John Le Mesurier

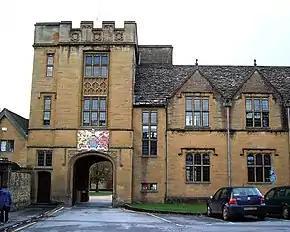
Sherborne School, Dorset, which Le Mesurier disliked intensely

Le Mesurier was born John Elton Le Mesurier Halliley in Bedford on 5 April 1912. His parents were Charles Elton Halliley, a solicitor, and Amy Michelle ( Le Mesurier), whose family were from Alderney in the Channel Islands; both families were affluent, with histories of government service or work in the legal profession. While John was an infant the family settled in Bury St Edmunds, in West Suffolk. He was sent to school, first to Grenham House in Kent, and later to Sherborne School in Dorset, where one of his fellow pupils was the mathematician Alan Turing.